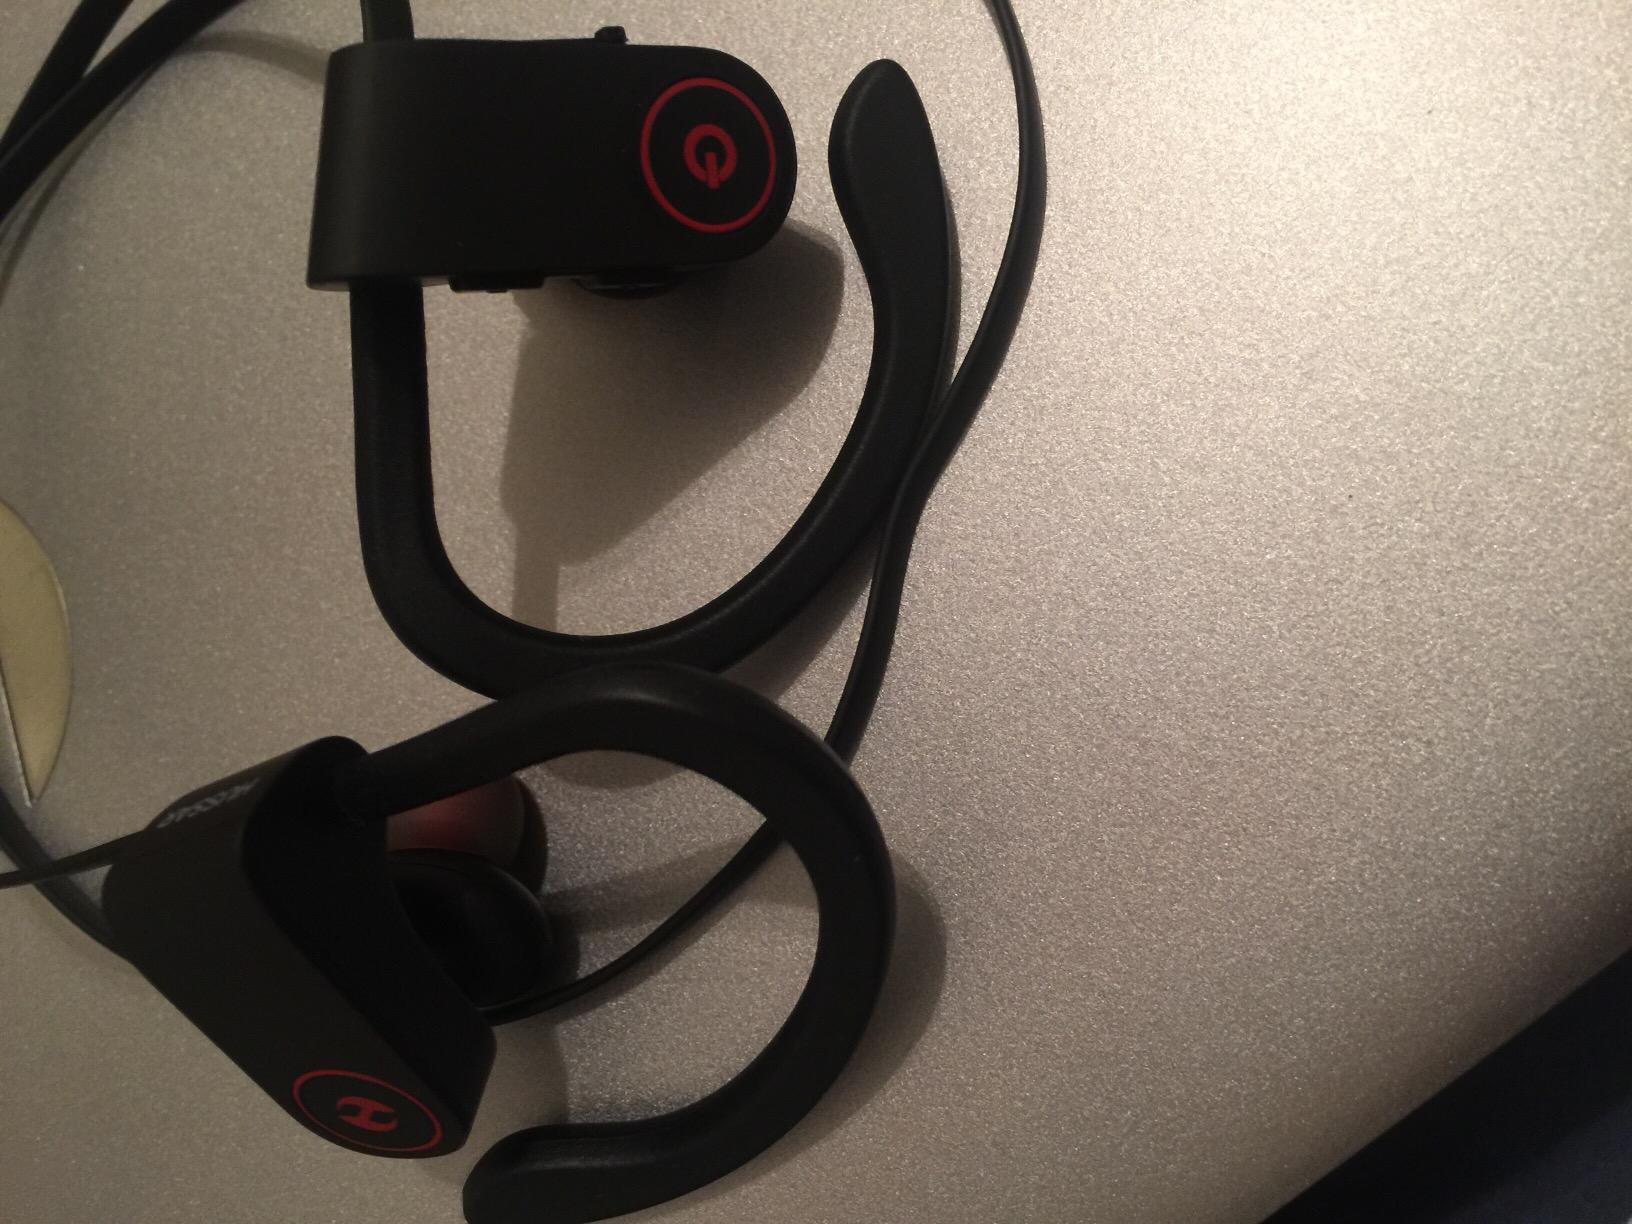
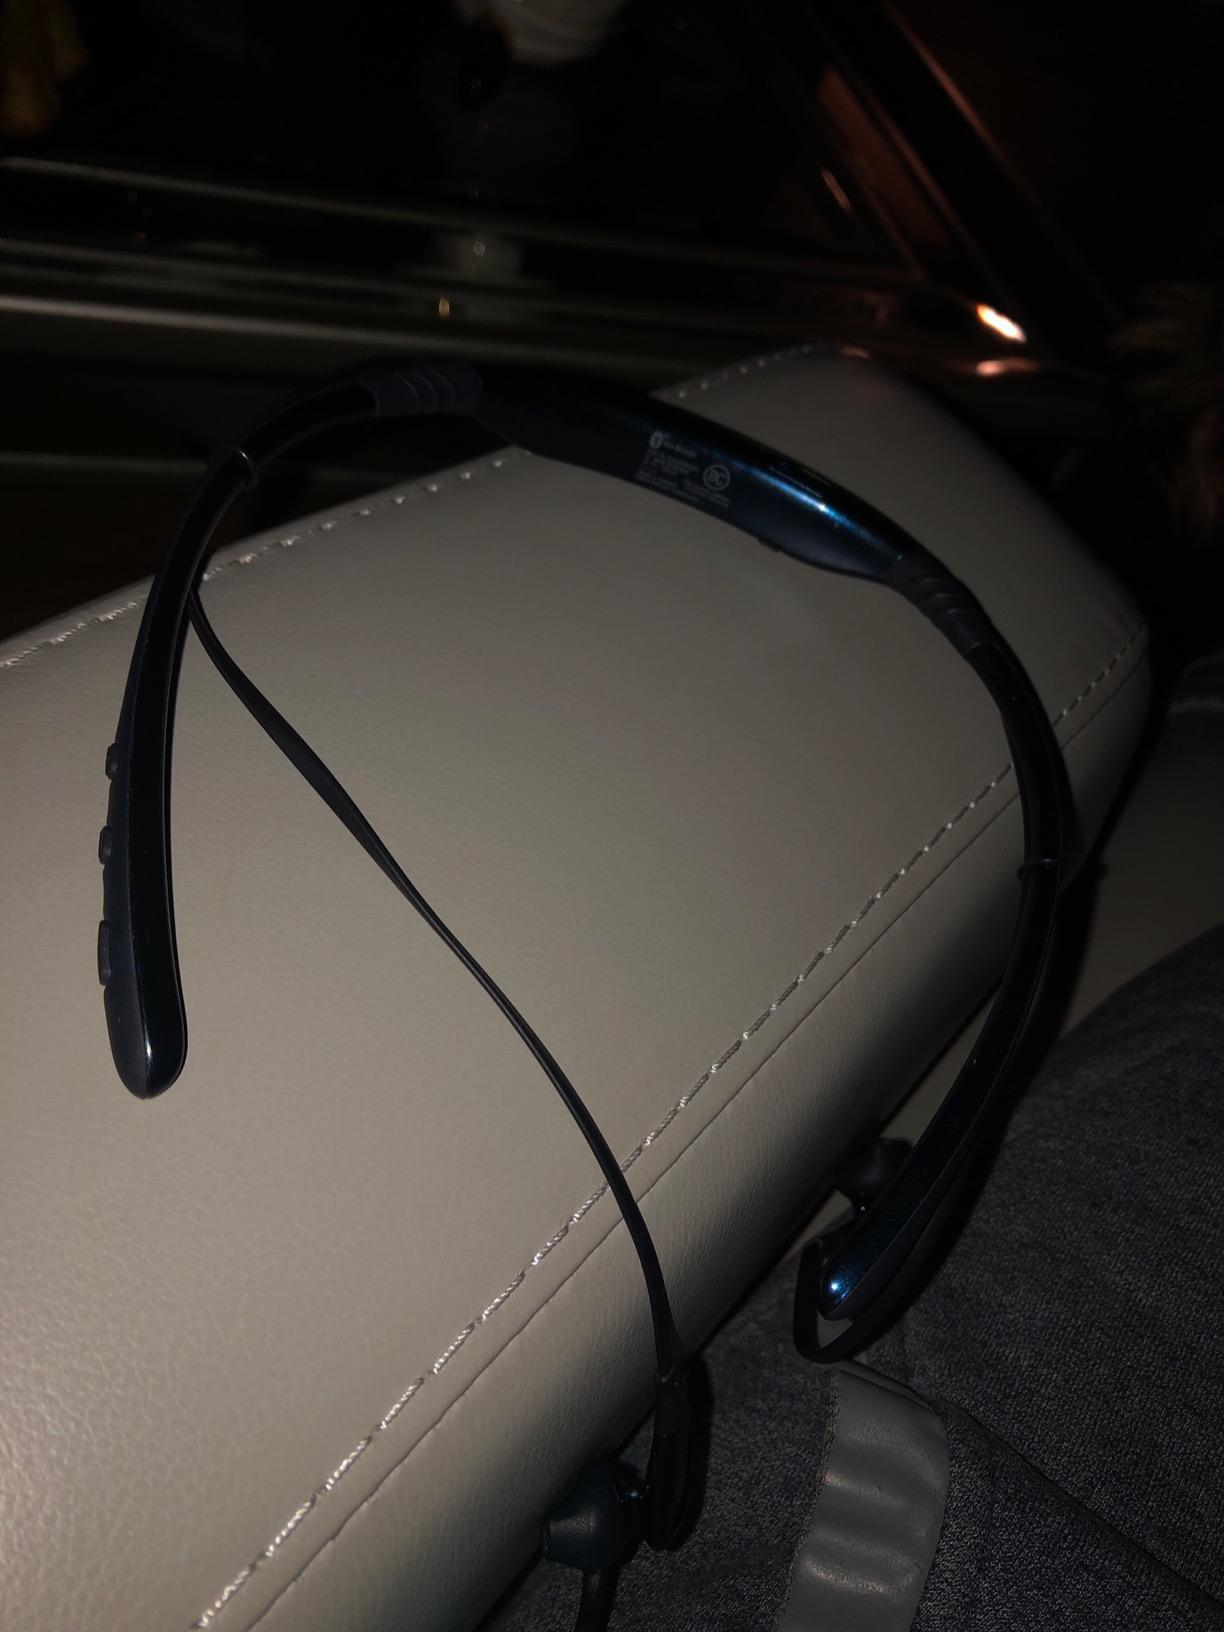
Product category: headphones
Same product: no